Pit stop

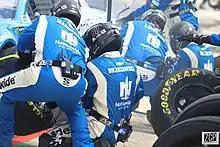
Pit crew on Alex Bowman's car at Dover International Speedway in 2019.

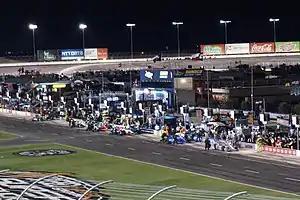
Pit stops during the 2017 Rainguard Water Sealers 600 at Texas Motor Speedway.

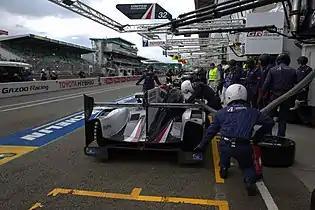
United Autosports performs a pit stop during the 2019 24 Hours of Le Mans.

In the IndyCar Series, a pit stop is a more complex operation than in NASCAR, but far less so than in Formula One. Rules permit seven mechanics over the pit wall during a stop. The pit rules and procedures have origins in USAC National Championship racing. The spare fuel for IndyCar competition is stored in large pitside fuel tanks. Each team's tank is filled to a specified volume of fuel, depending upon the race distance. Teams are also given a certain allotment of spare tires sets, likewise owing to the race distance. All of the spare tires are pre-mounted on wheels before the race.